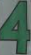
Number: 4